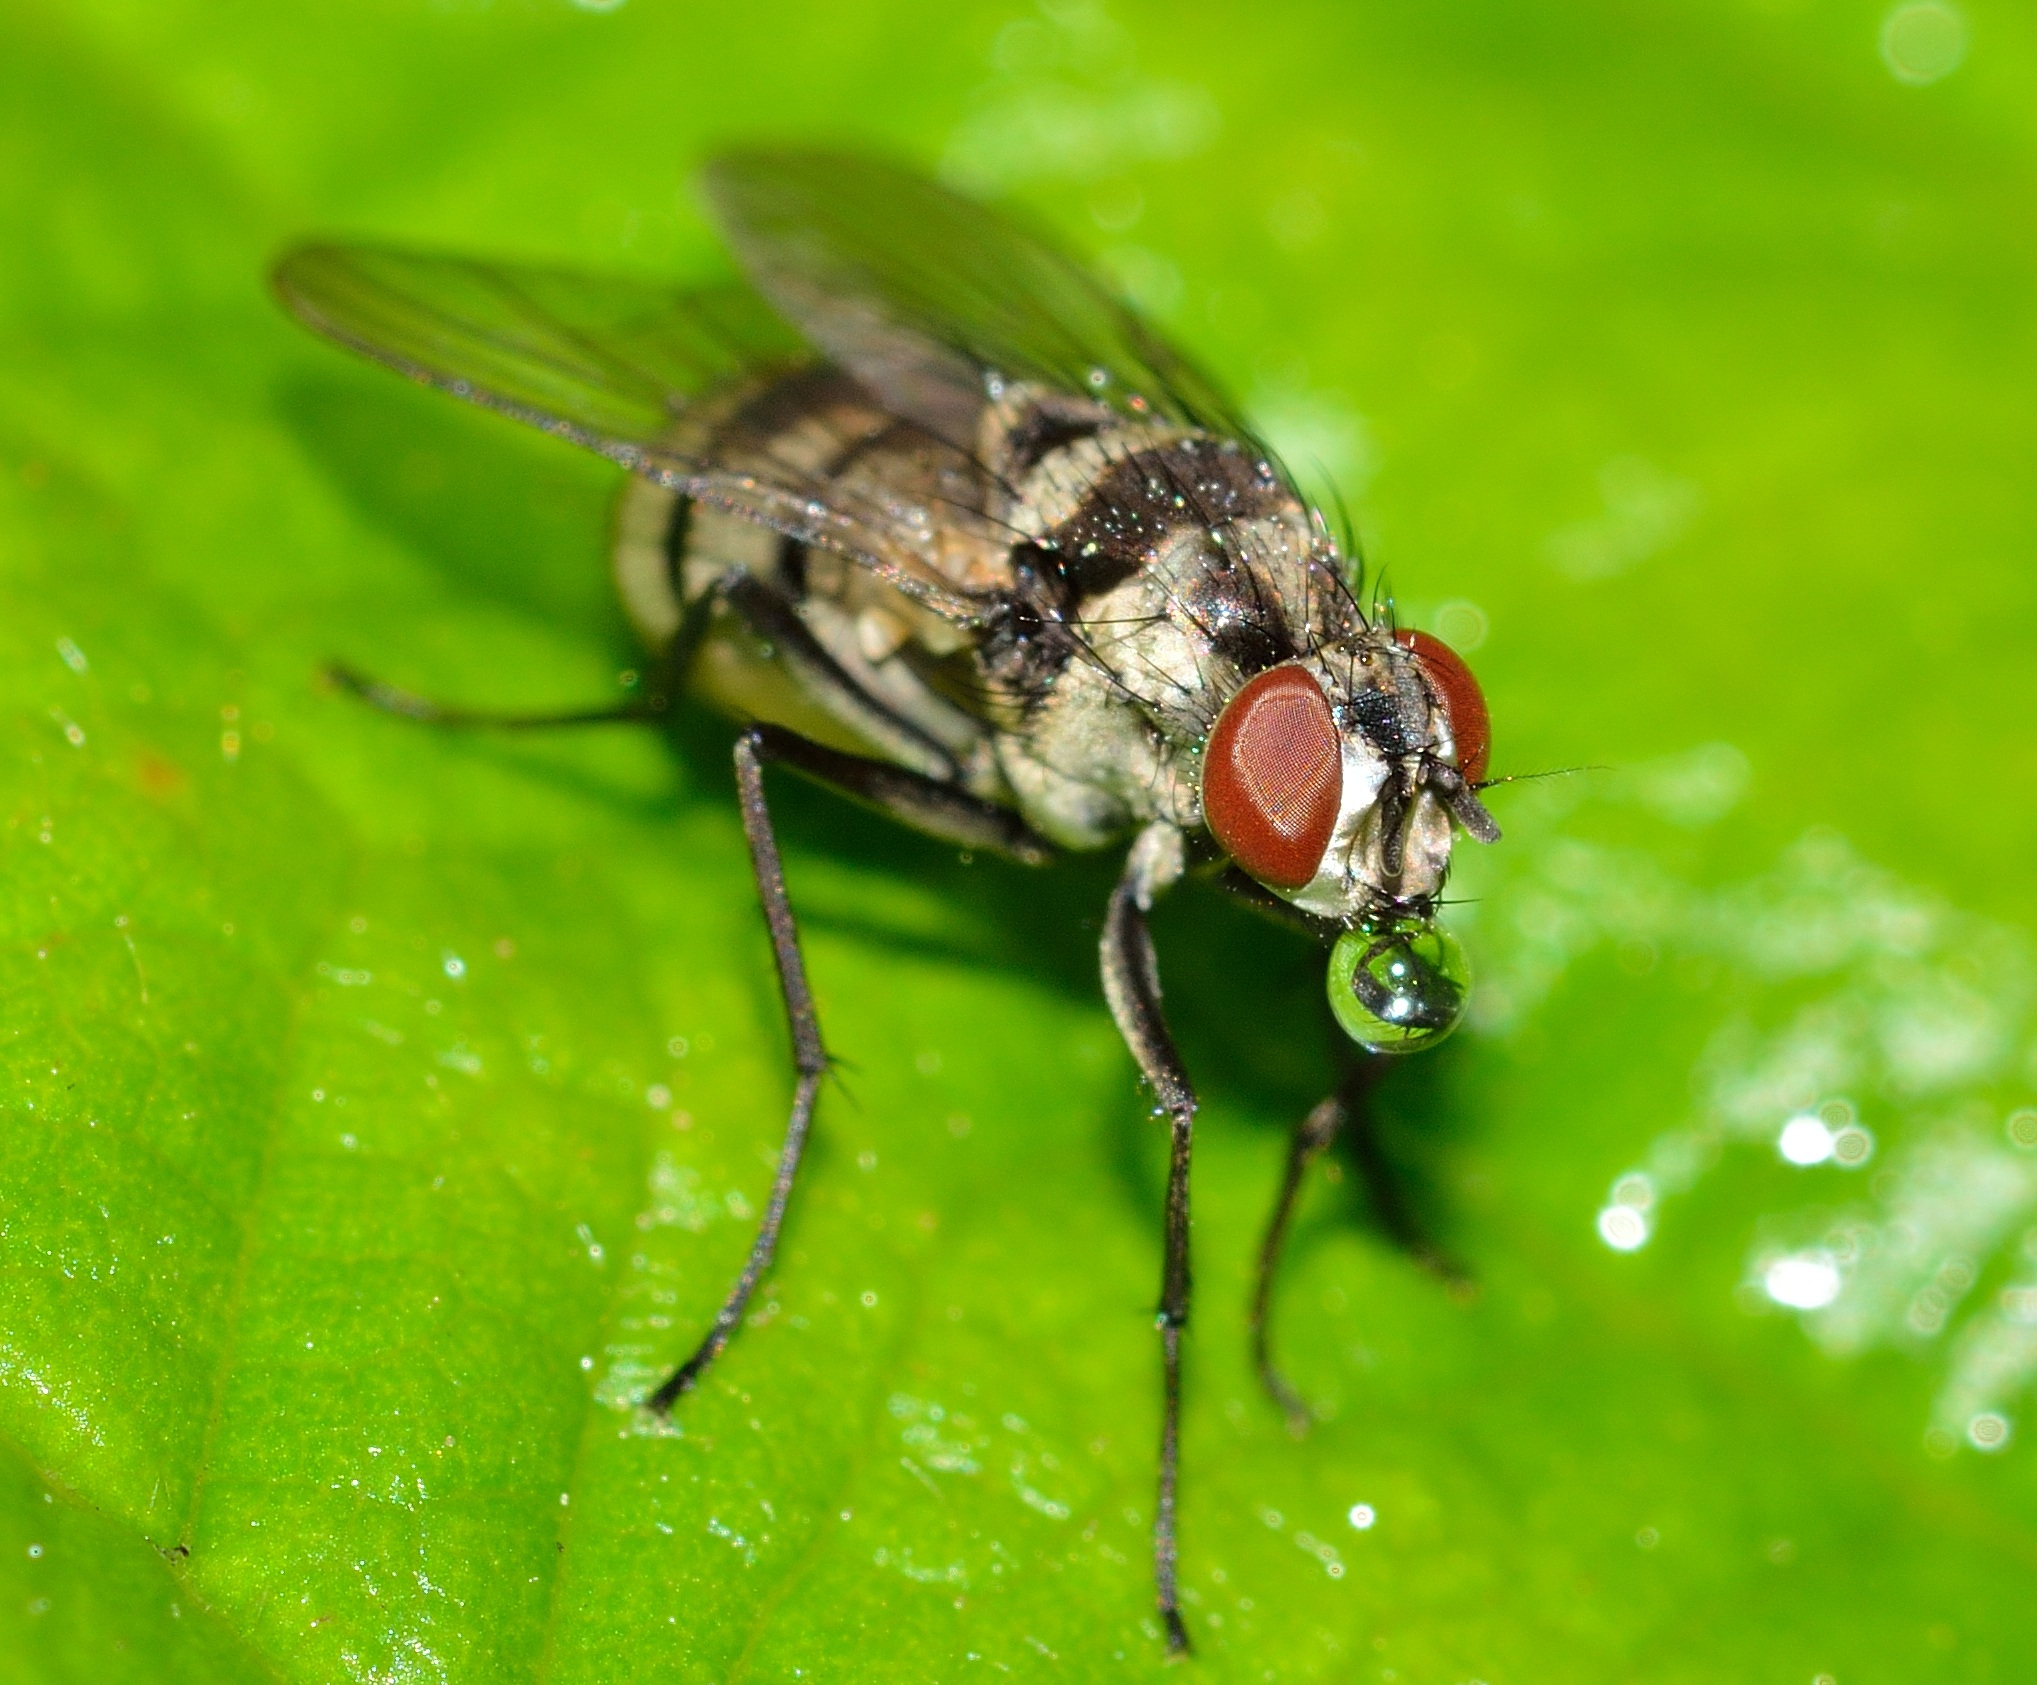
nature, photography, flower, fly, green, insect, fauna, invertebrate, close up, insects, pest, diptera, macro photography, leaf beetle, anthomyia